Sushil Chhetri

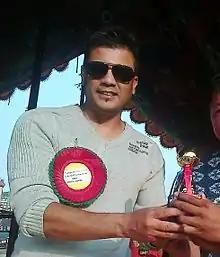
Chhetri receiving award

Chhetri has been honoured with many prestigious awards from national and international organizations. He was one of the nominees for the categories of leading Actor in Dabur Anmol Motion Picture Award (2004) for the Nepali movie "Triveni." He was also honoured with the title "Best Actor" in Kolkata for his first movie "Aago" in Kalakar Awards. He received the award from Bollywood actress Rani Mukherjee.